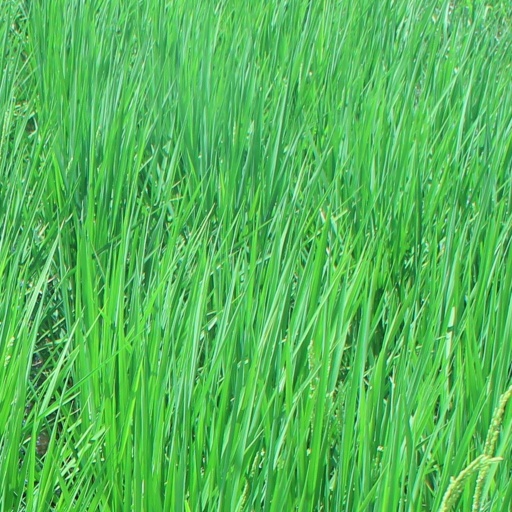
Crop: rice